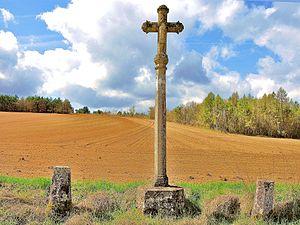
Vanvey. Croix de chemin au lieu-dit moulin du haut.
Terre d'abbayes et de châteaux, le Châtillonnais est parsemé de nombreuses croix de pierre dont certaines retiennent l'attention. On différencie les croix de cimetières, les croix monumentales que l'on trouve sur les parvis d'églises ou les enclos paroissiaux et les calvaires qui jalonnent les chemins des champs, souvent vestiges de pèlerinages locaux.